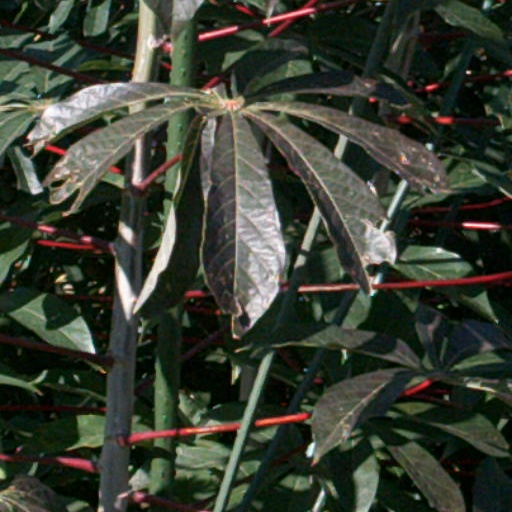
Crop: cassava